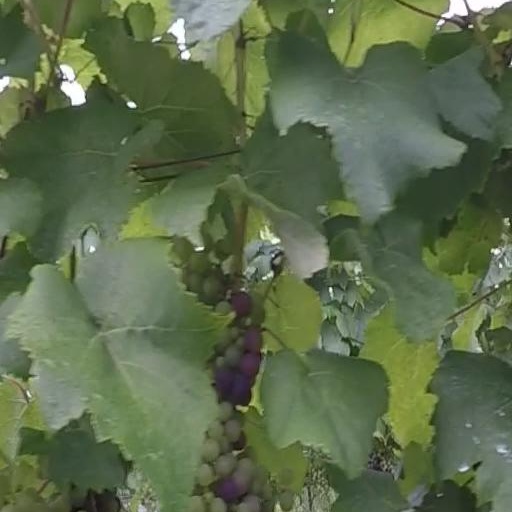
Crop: grape